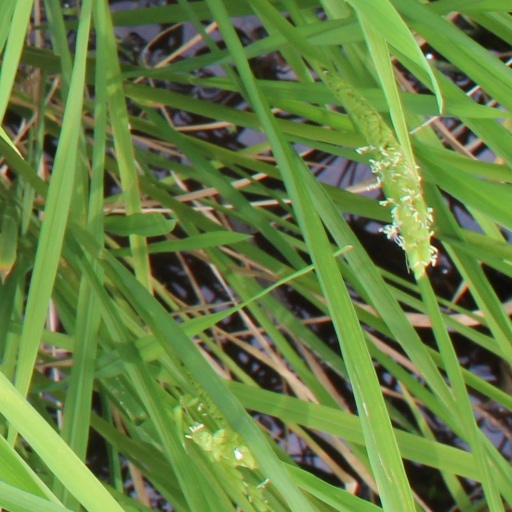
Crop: rice